Konkordia Hut

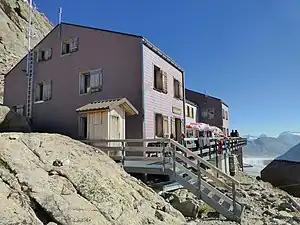
The Konkordia Hut

The Konkordia Hut (German: "Konkordiahütte") is a mountain hut of the Swiss Alpine Club, located north of Fieschertal in the canton of Valais. The hut lies above Konkordiaplatz, the point of convergence of several glaciers in the great Aletsch Glacier system of the Bernese Alps. It is located at a height of 2,850 metres above sea level, at the foot of the Fülbärg.